Paul Mirat

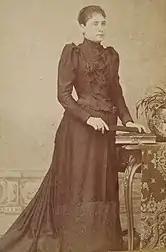
Paul's Mother, Lucie Lacaze (1859-1940)

Paul Mirat had two brothers: Gaston (1881-1955), who took over the family store in Pau. Musician and musicologist, he travelled the Pyrenean valleys collecting the music and lyrics of traditional Béarnese songs. Deputy Mayor of Pau under Gaston Lacoste, Gaston Mirat founded the School of Music of Pau in 1921, and in 1923 participated in the creation of the Academy of Béarn alongside Doctor Georges Sabatier. The youngest sibling, Jean Mirat (1899-1959), was Chevalier of the Legion of Honor, doctor of law, barrister for the Paris Court of Appeal, member and designated president of the French Bar, recipient of the Horace Helbronner prize (1925), and author of "L’obligation alimentaire entre époux en cas de divorce (1930)" (Maintenance Obligations Between Spouses in the Event of Divorce (1930)).